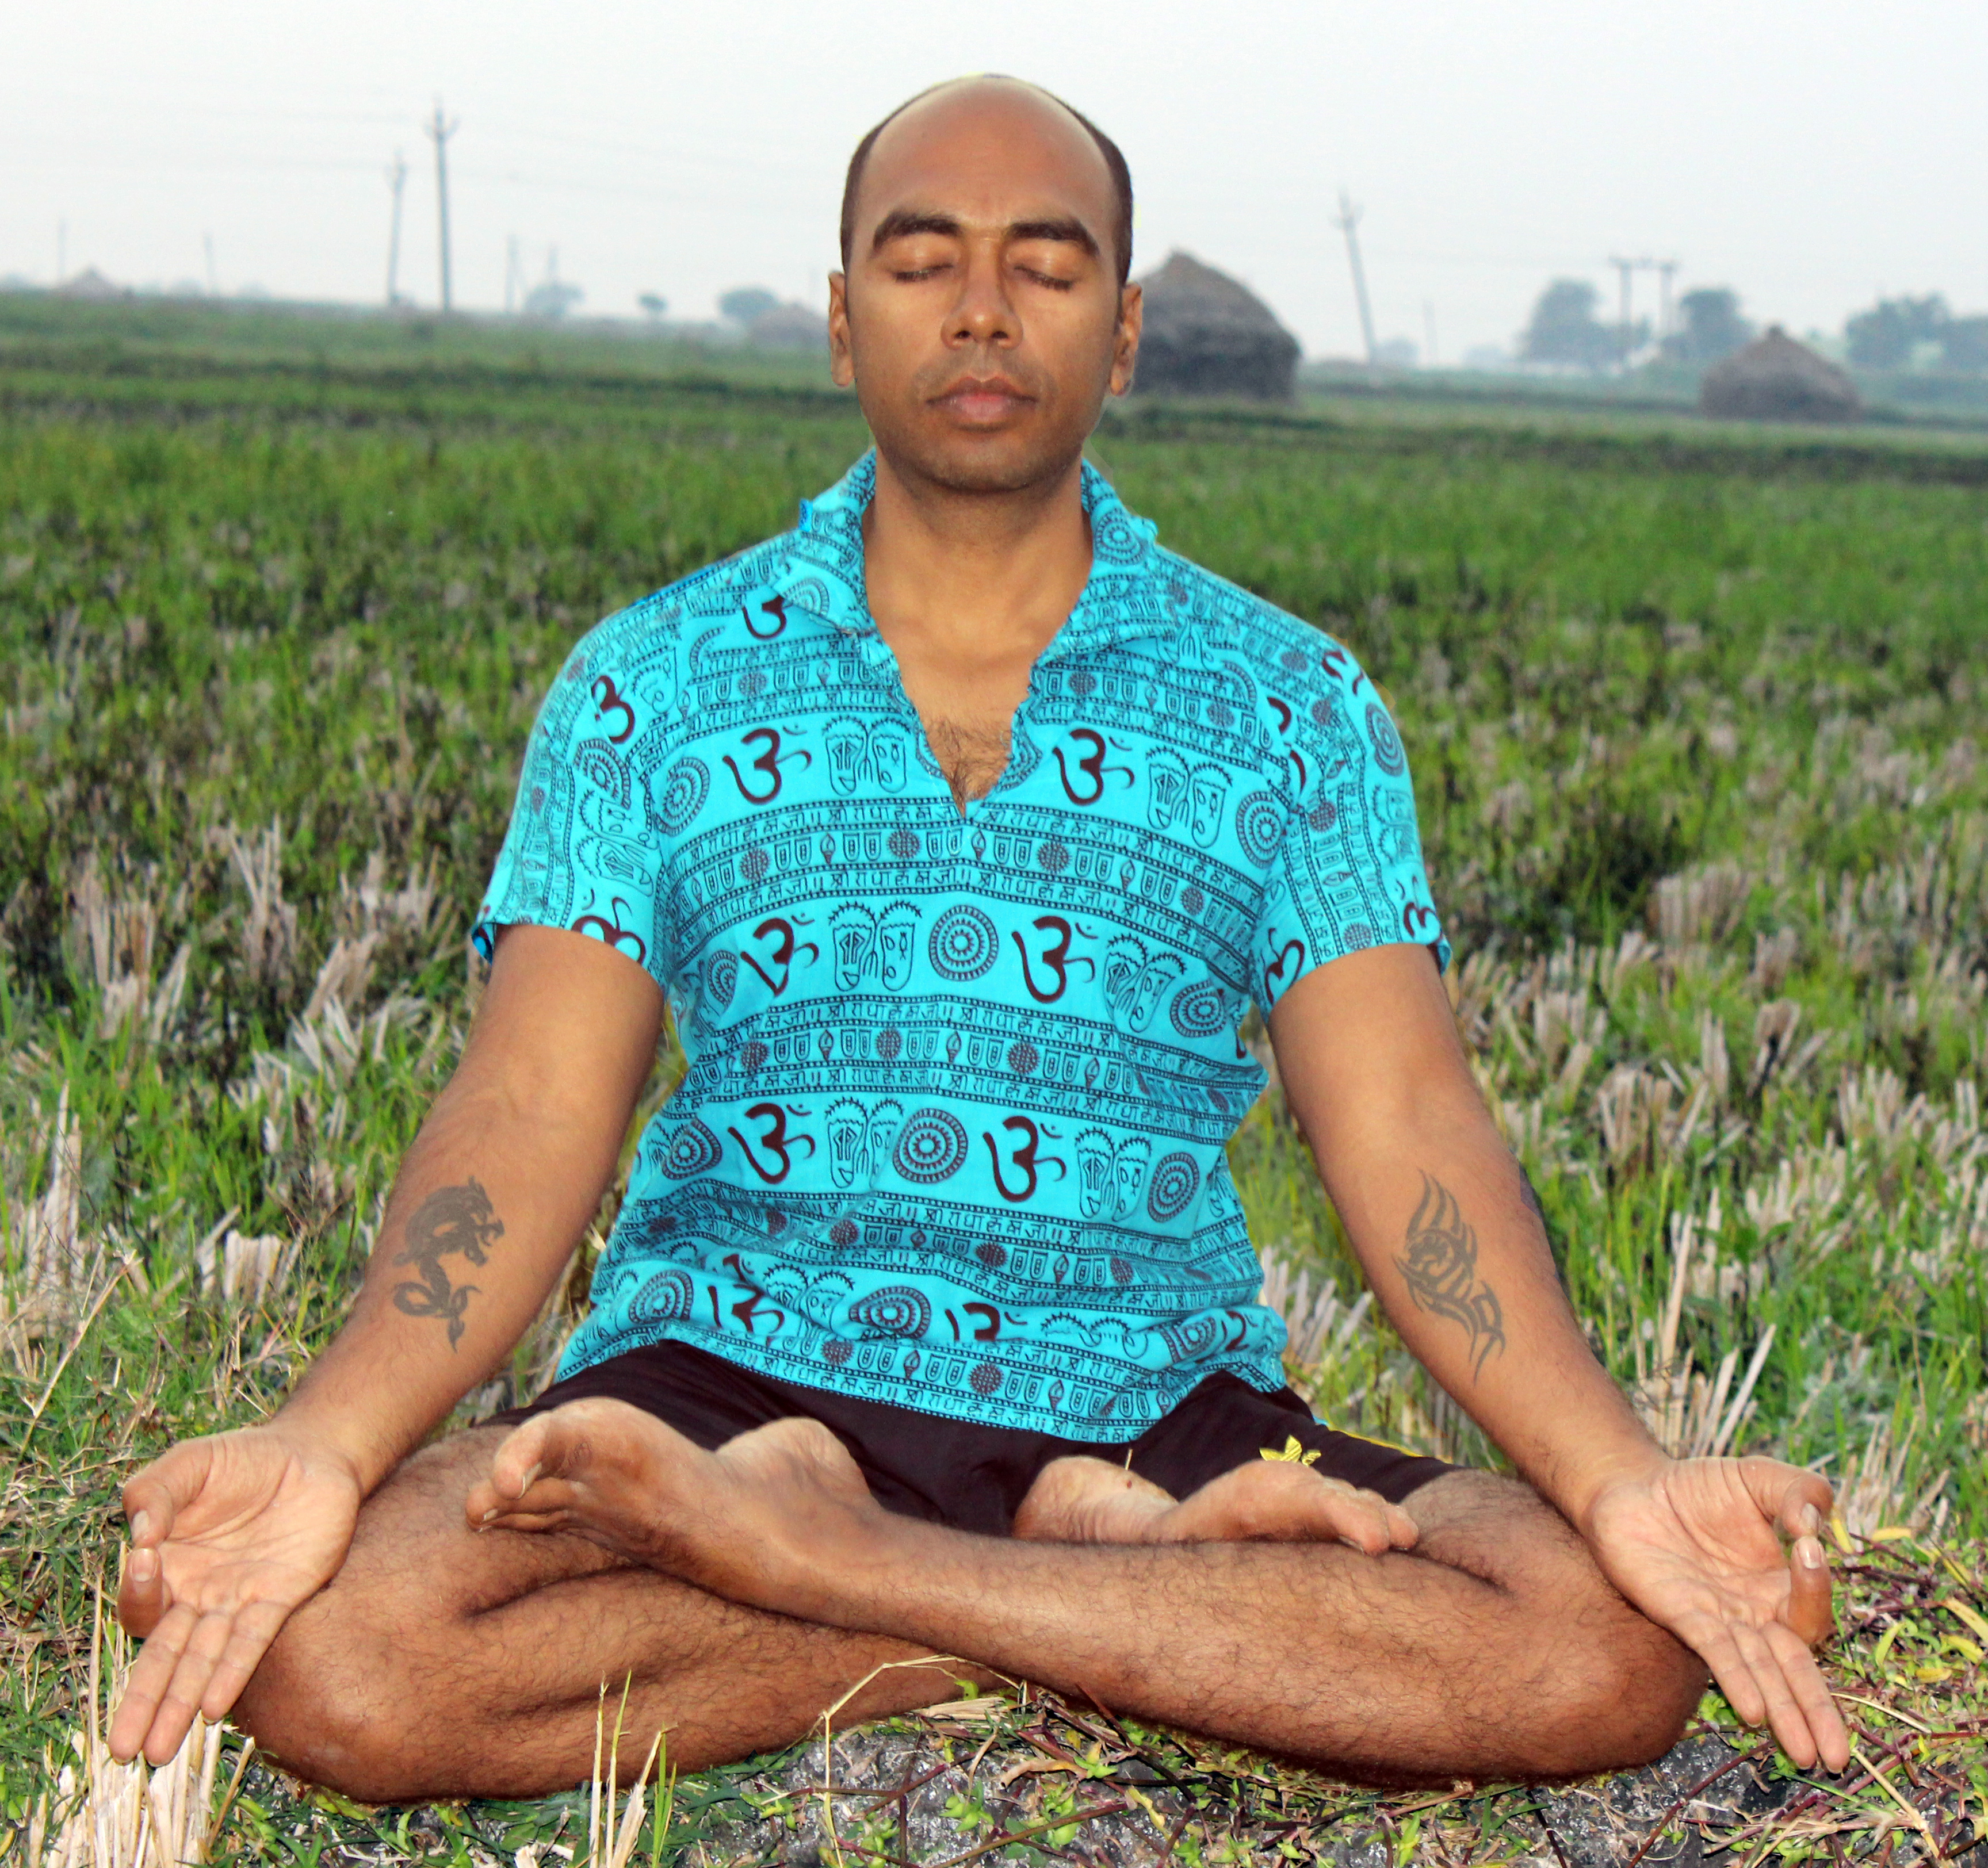
yoga, People in nature, sitting, adaptation, grass, plant, farmer, crop